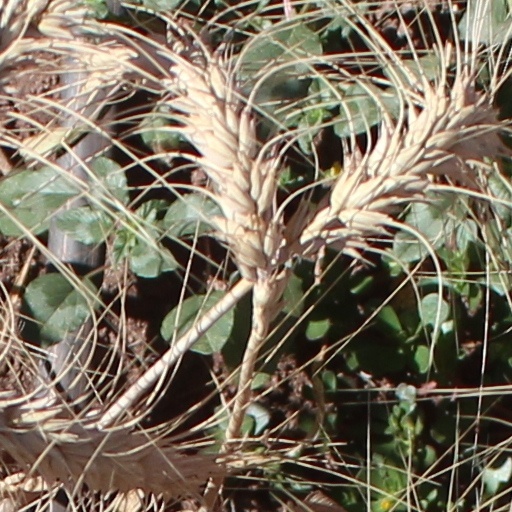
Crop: wheat